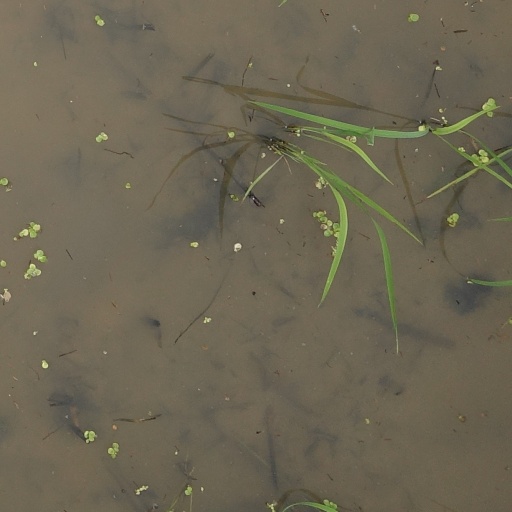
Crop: rice